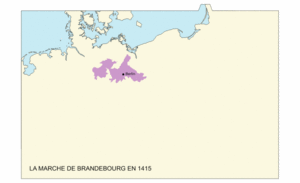
La Prusse en 1415
L'évolution territoriale de la Prusse et du Brandebourg est l'ensemble des modifications du territoire de cet ancien État, de la fondation de la marche de Brandebourg en 1157 à la dissolution de l'État libre de Prusse en 1947.